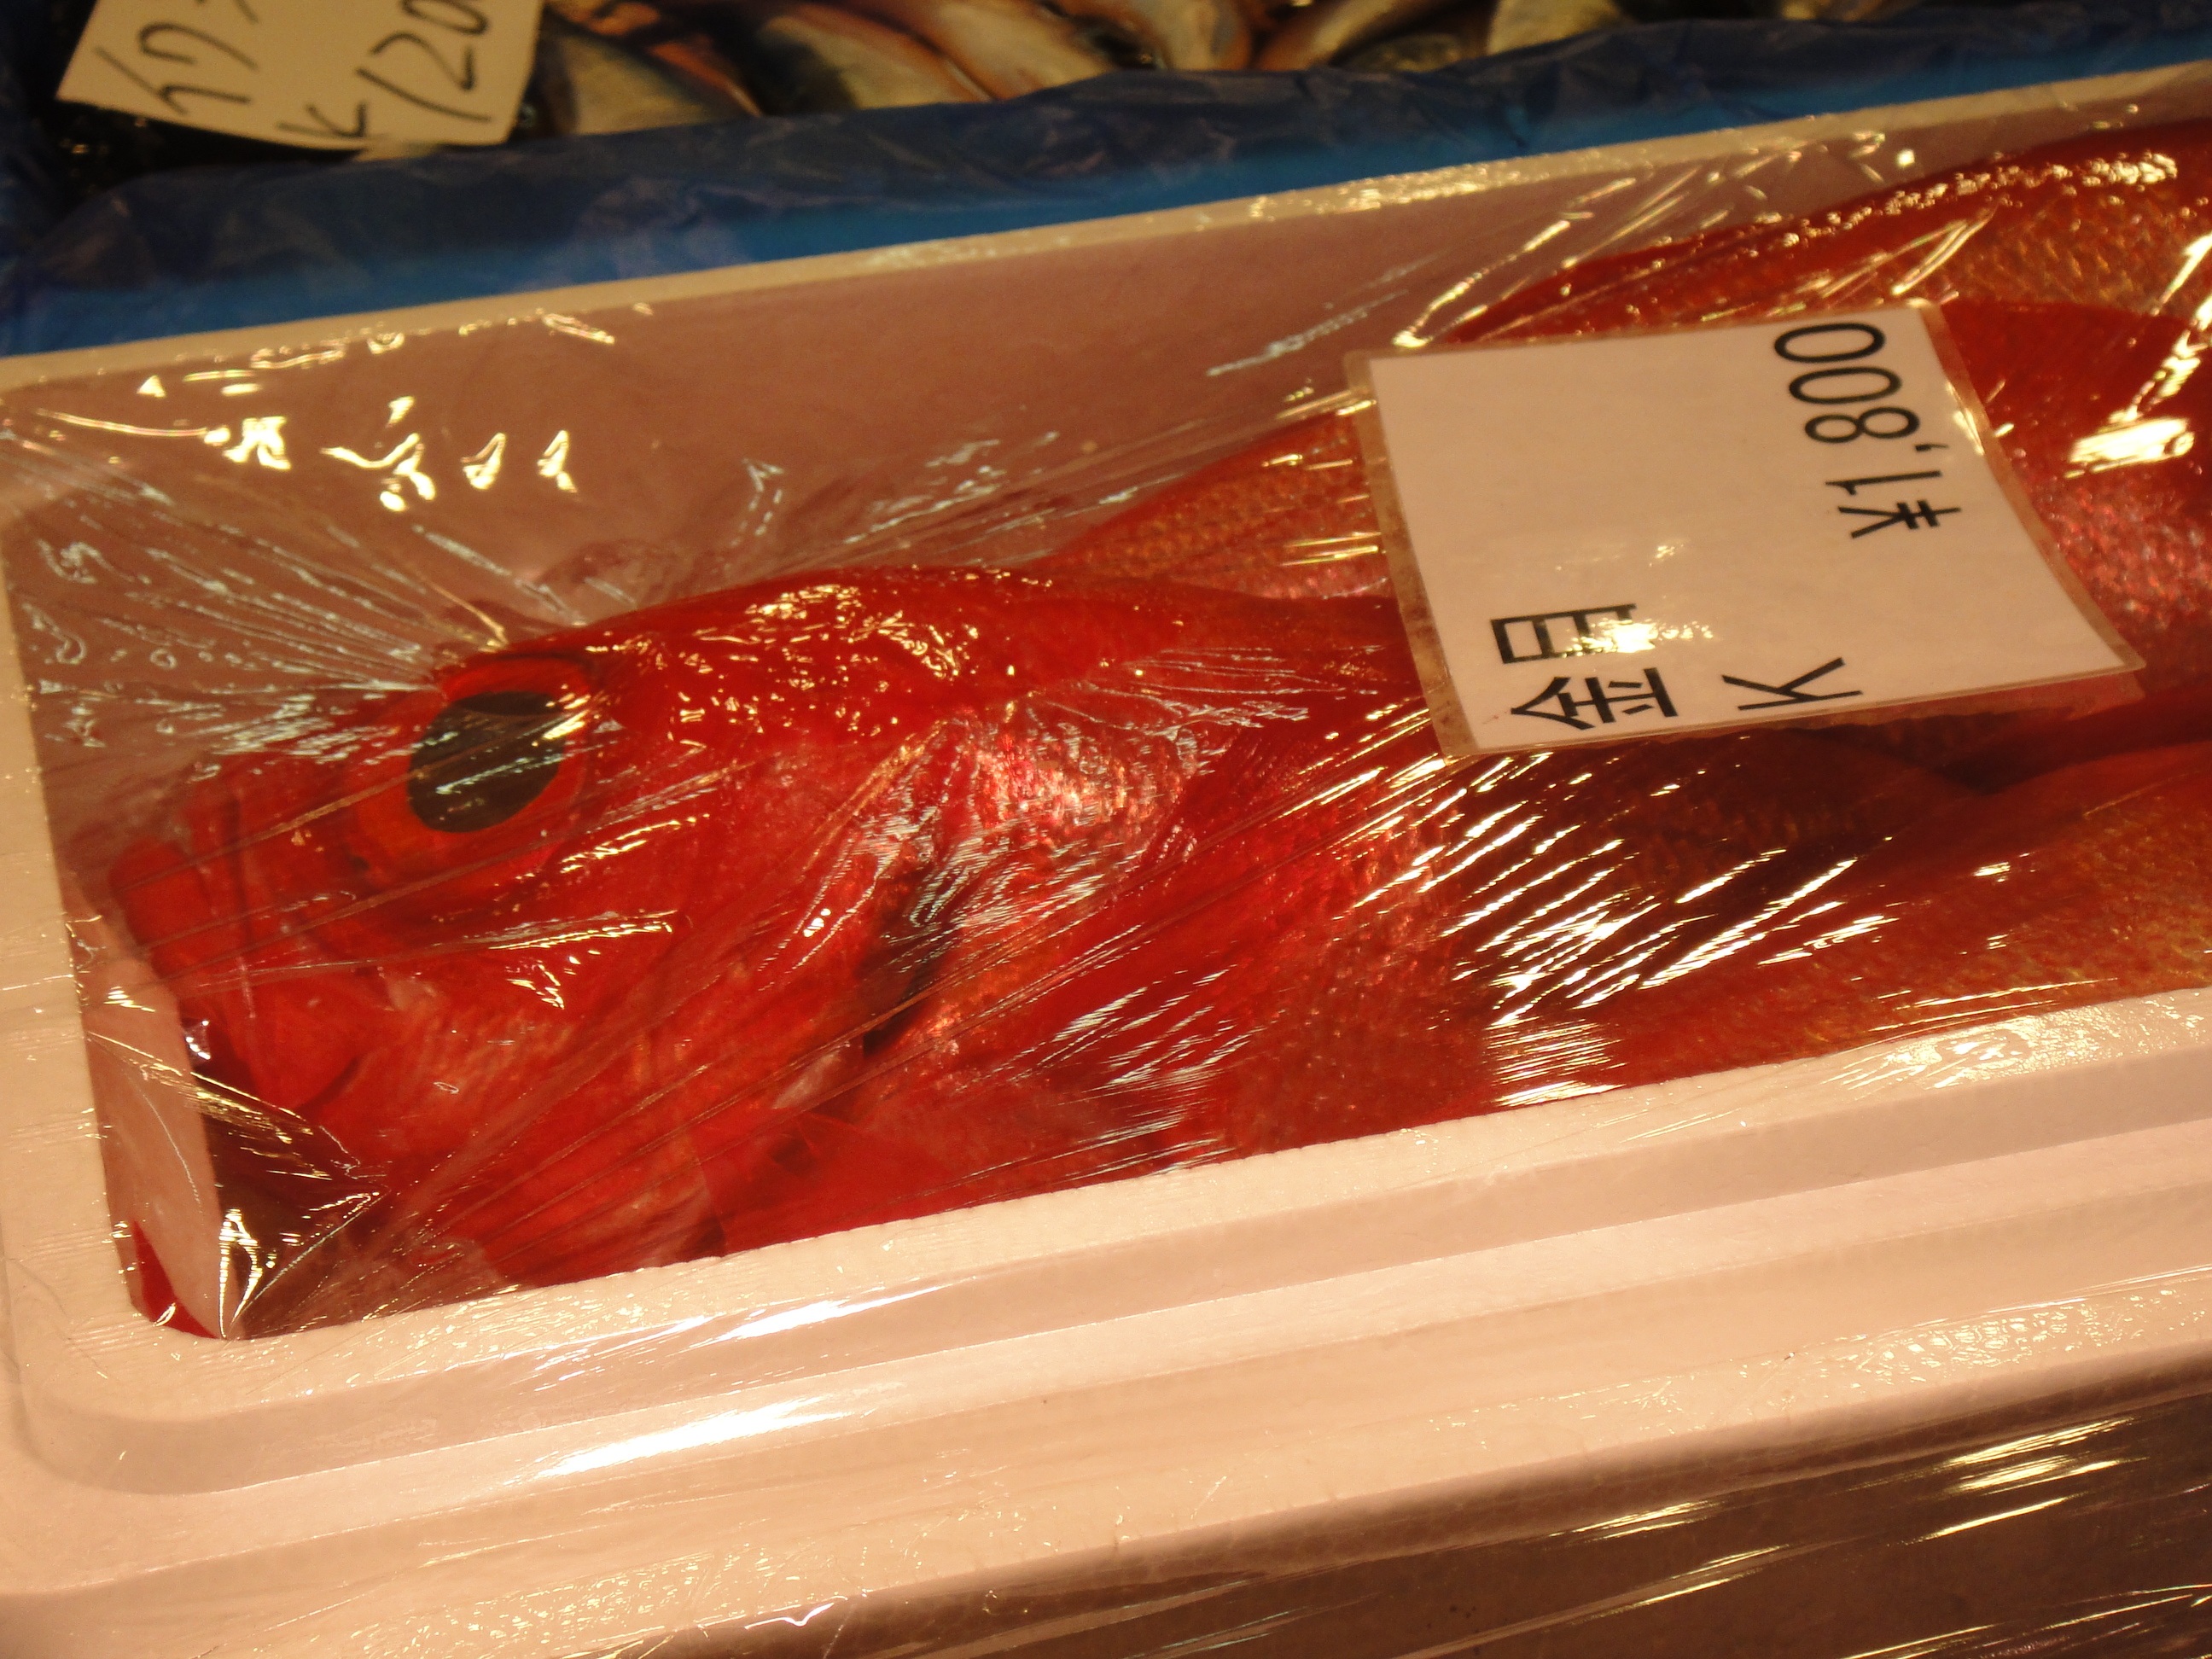
tourist, food, red, market, attraction, fish, chocolate, japan, dessert, tokyo, japanese, organ, sweetness, flavor, tsukiji